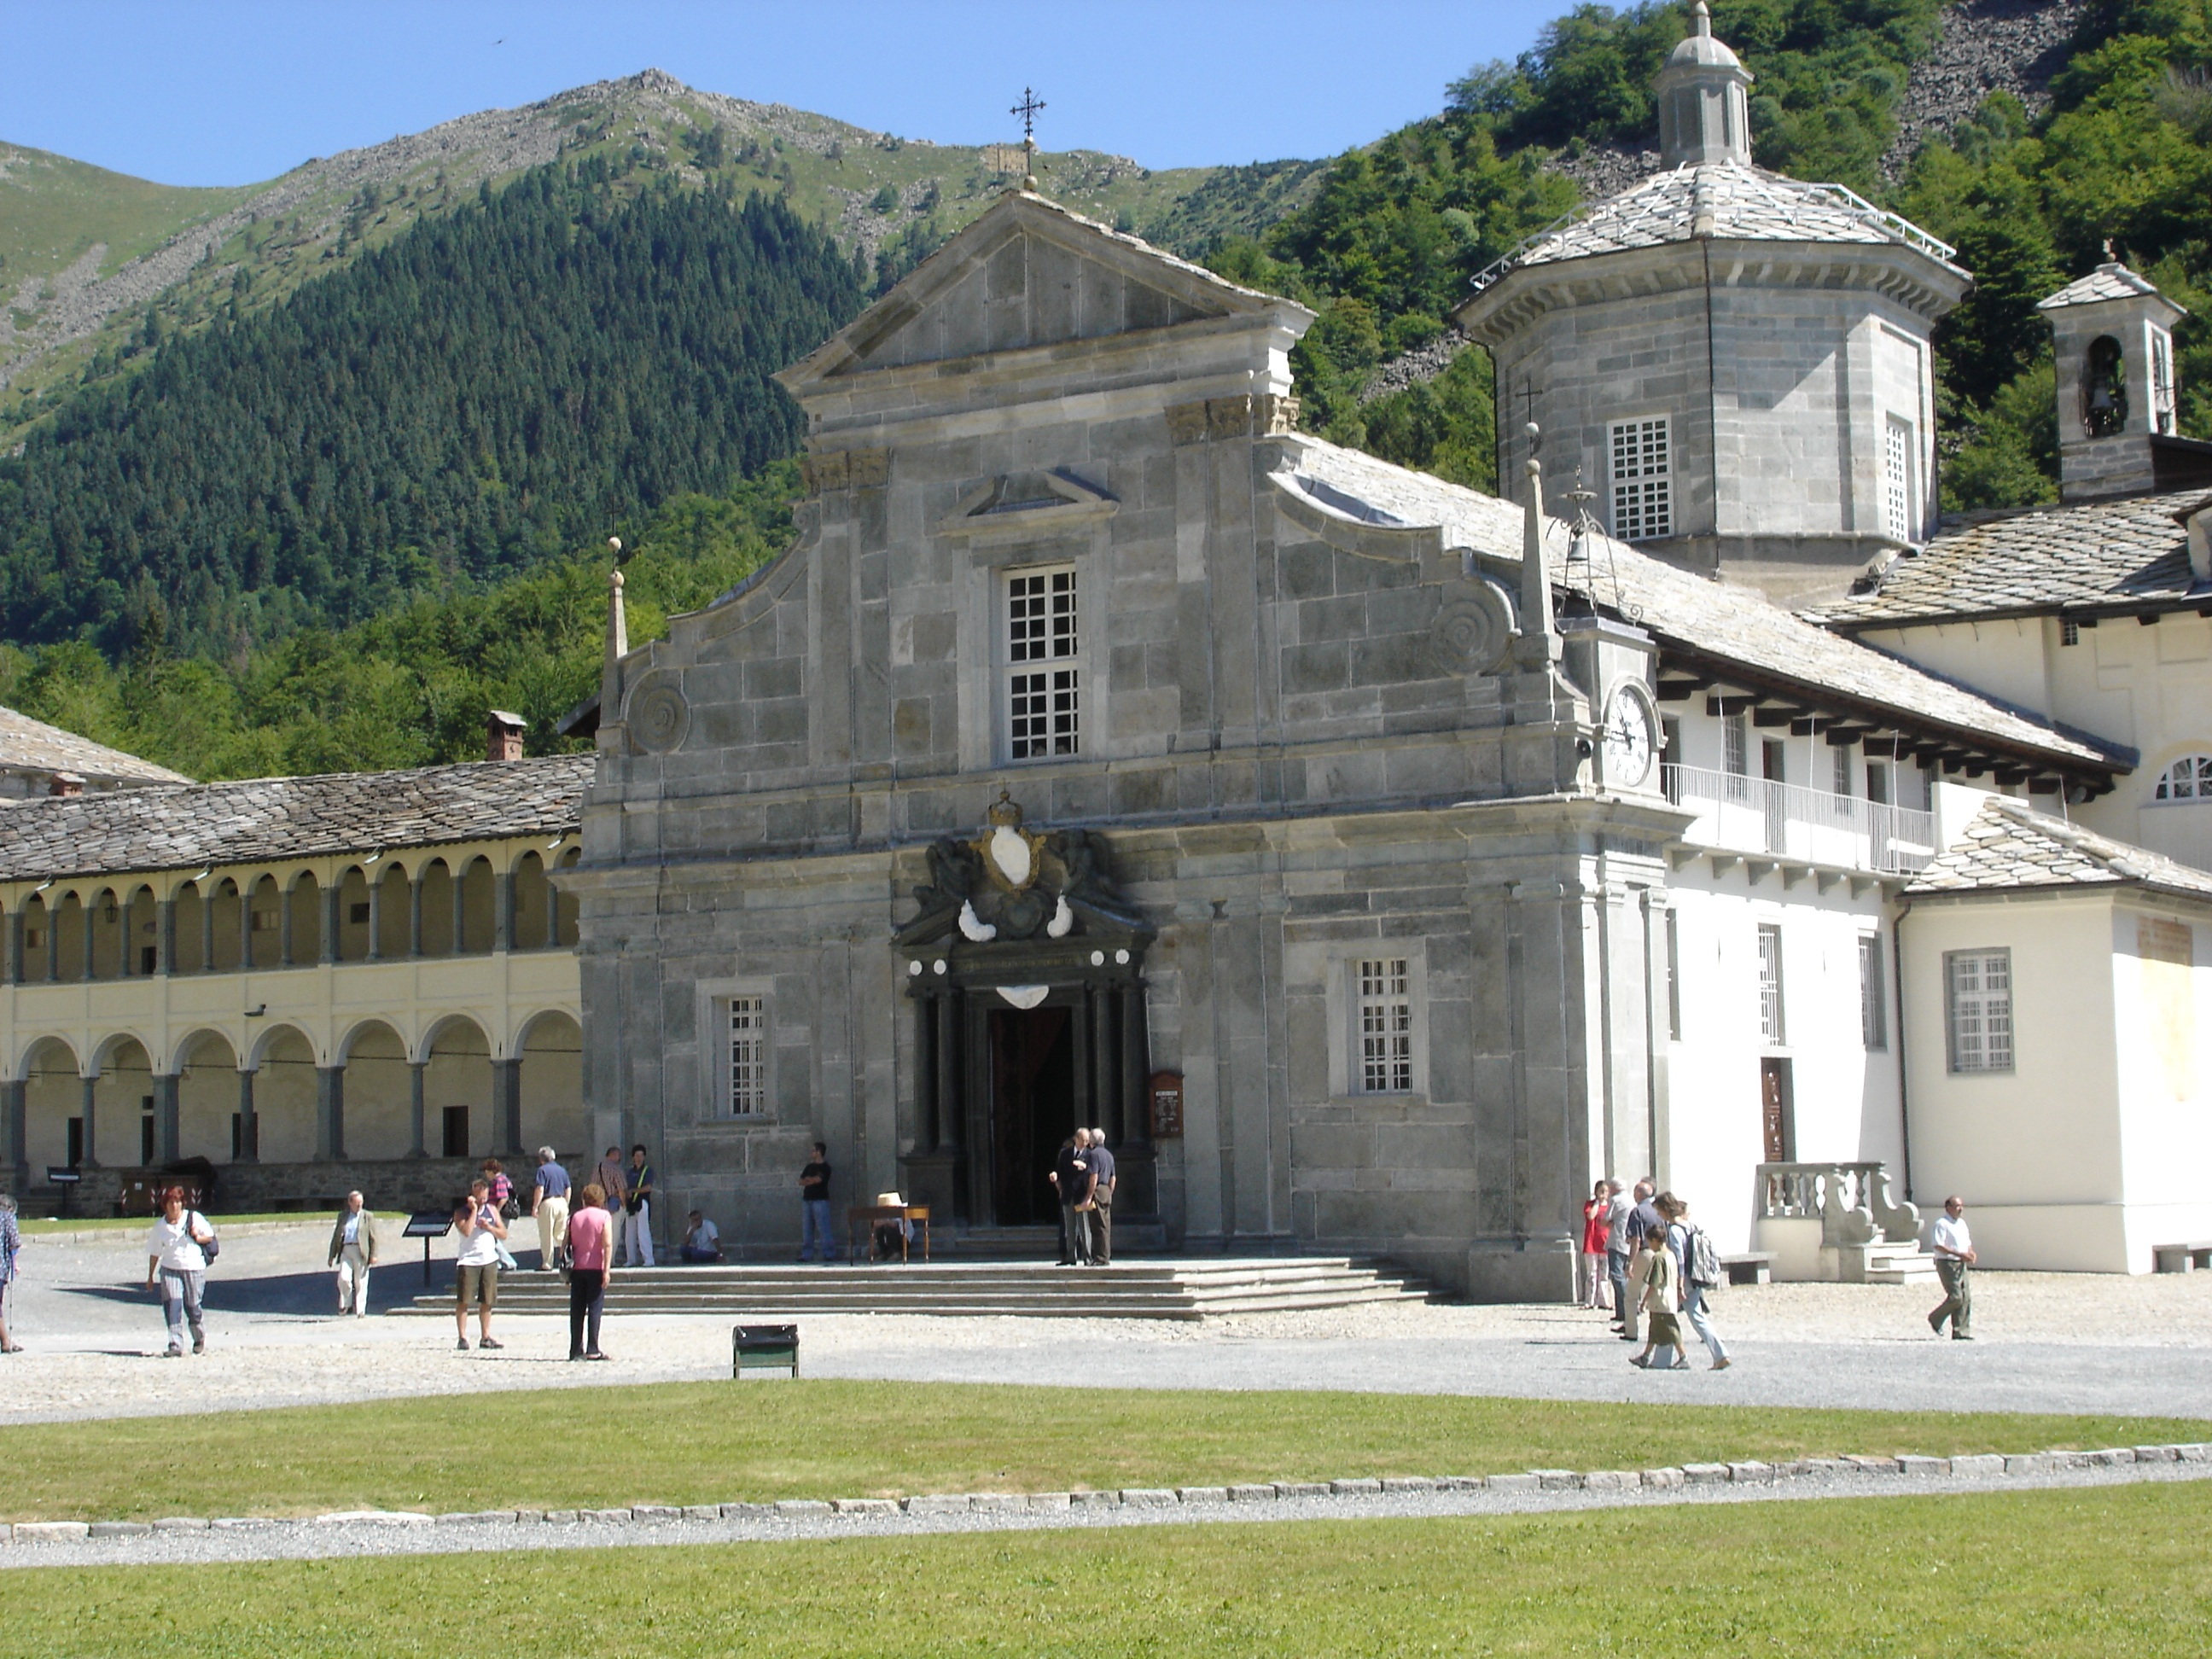
building, monument, landmark, italy, church, chapel, place of worship, memorial, monastery, shrine, estate, historic site, ancient history, sanctuaries, santuario di oropa, oropa